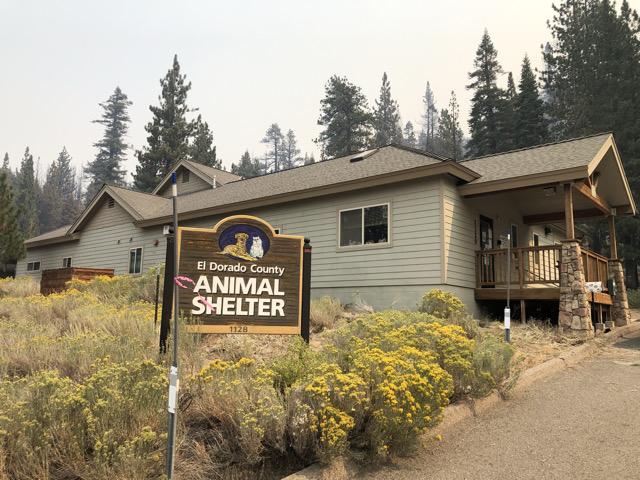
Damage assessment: affected